Clavier-Übung III

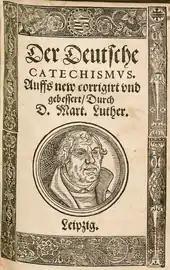
Luther's Large Catechism, Leipzig 1560

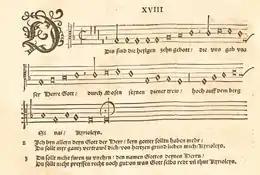
"The Ten Commandments" in the 1524 hymnbook of Luther and Walter

Careful examination of the original manuscript has shown that the large scale chorale preludes with pedal, including those on the six catechism hymns, were the first to be engraved. The smaller "manualiter" settings of the catechism hymns and the four duets were added later in the remaining spaces, with the first five catechism hymns set as three-part fughettas and the last as a longer four-part fugue. It is possible that Bach, in order to increase the accessibility of the collection, conceived these additions as pieces that could be played on domestic keyboard instruments. Even for a single keyboard, however, they present difficulties: in the preface to his own collection of chorale preludes published in 1750, the organist and composer Georg Andreas Sorge wrote that, "the preludes on the catechism chorales of Herr Capellmeister Bach in Leipzig are examples of this kind of keyboard piece that deserve the great renown that they enjoy," adding that "works such as these are so difficult as to be all but unusable to young beginners and others who lack the considerable proficiency they require".